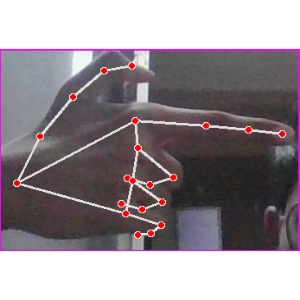
अक्षर: ब